Palace of Desire (TV series)

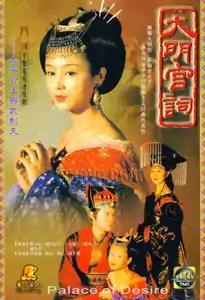
DVD cover art

Palace of Desire, also known as Daming Gong Ci (literally "Ci of the Daming Palace"), is a Chinese television series based on the life of Princess Taiping, a daughter of China's only female emperor, Wu Zetian. Directed by Li Shaohong and Zeng Nianping, the series starred Chen Hong, Zhou Xun, Gua Ah-leh and Winston Chao in the leading roles. It was first broadcast on CCTV-8 in mainland China on 30 March 2000. The scriptwriter used extremely poetic and theatrical language for lines.